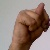
The image shows a hand gesture representing the letter 'N' in Indian Sign Language.